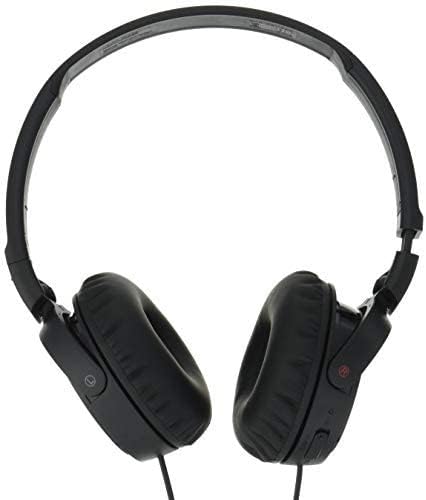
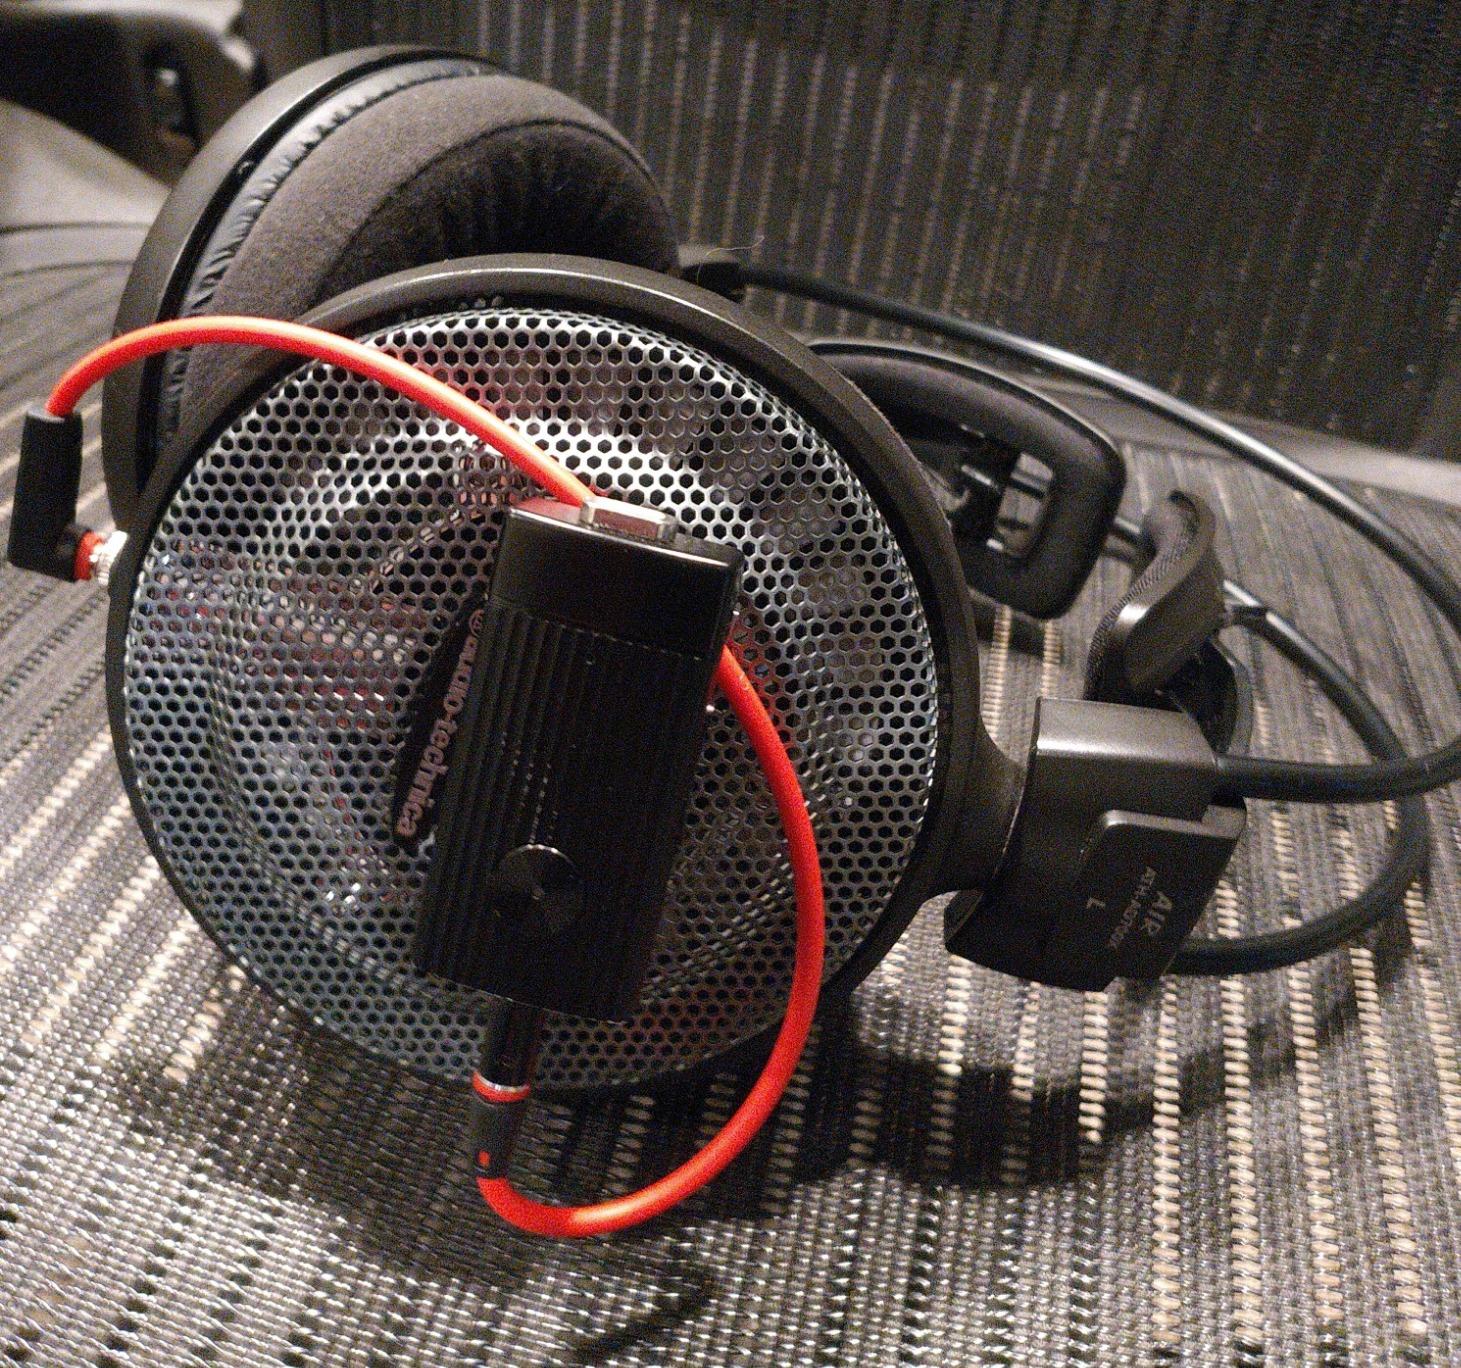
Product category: headphones
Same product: no